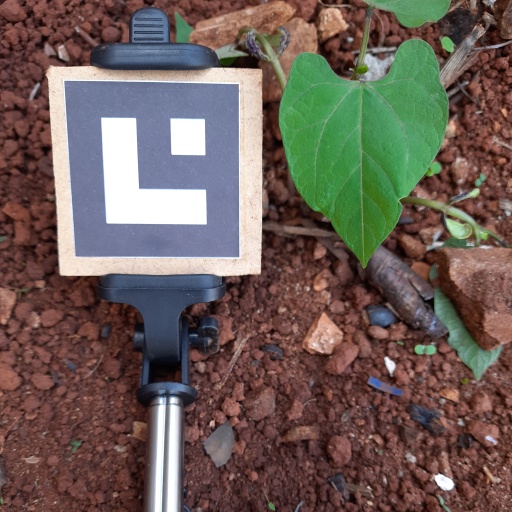
Observations: wavy surface, no eating holes, under shade